Munich-Berg am Laim station

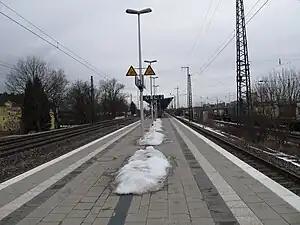
2012

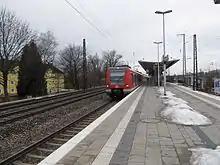
S-Bahn line 2 to Erding

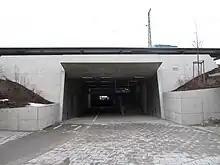
Underpass

Munich-Berg am Laim station is a stop on the Munich S-Bahn in the district of Berg am Laim in the Bavarian state capital of Munich. The station is served daily from about 300 services of the Munich S-Bahn each day and is classified by Deutsche Bahn as a category 4 station. It has two platforms tracks and lies on the Munich–Rosenheim railway and the Munich–Mühldorf railway.